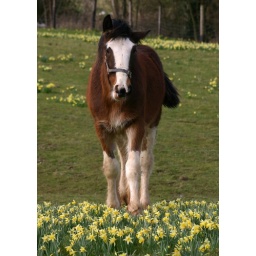
Young shire horse in field of daffodils